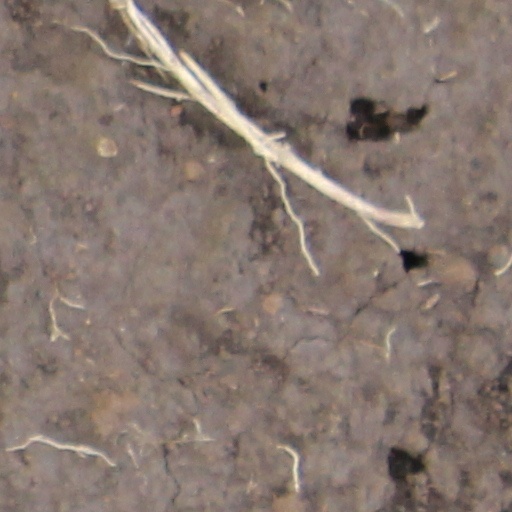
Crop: wheat